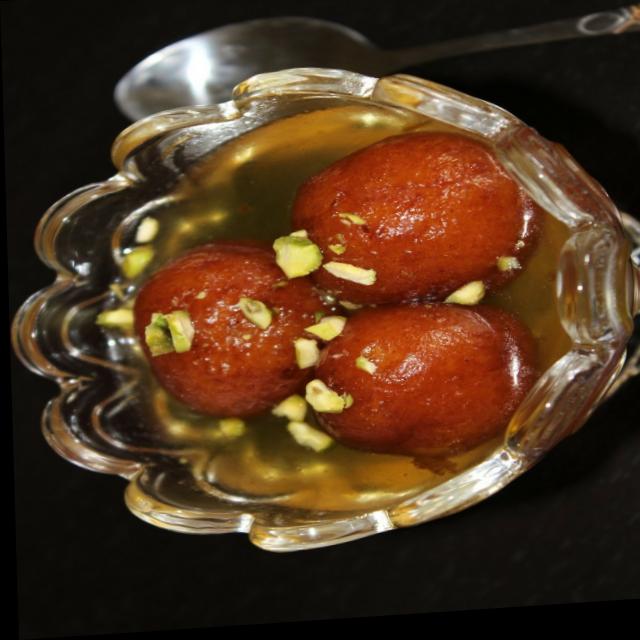
Dish: gulab_jamun